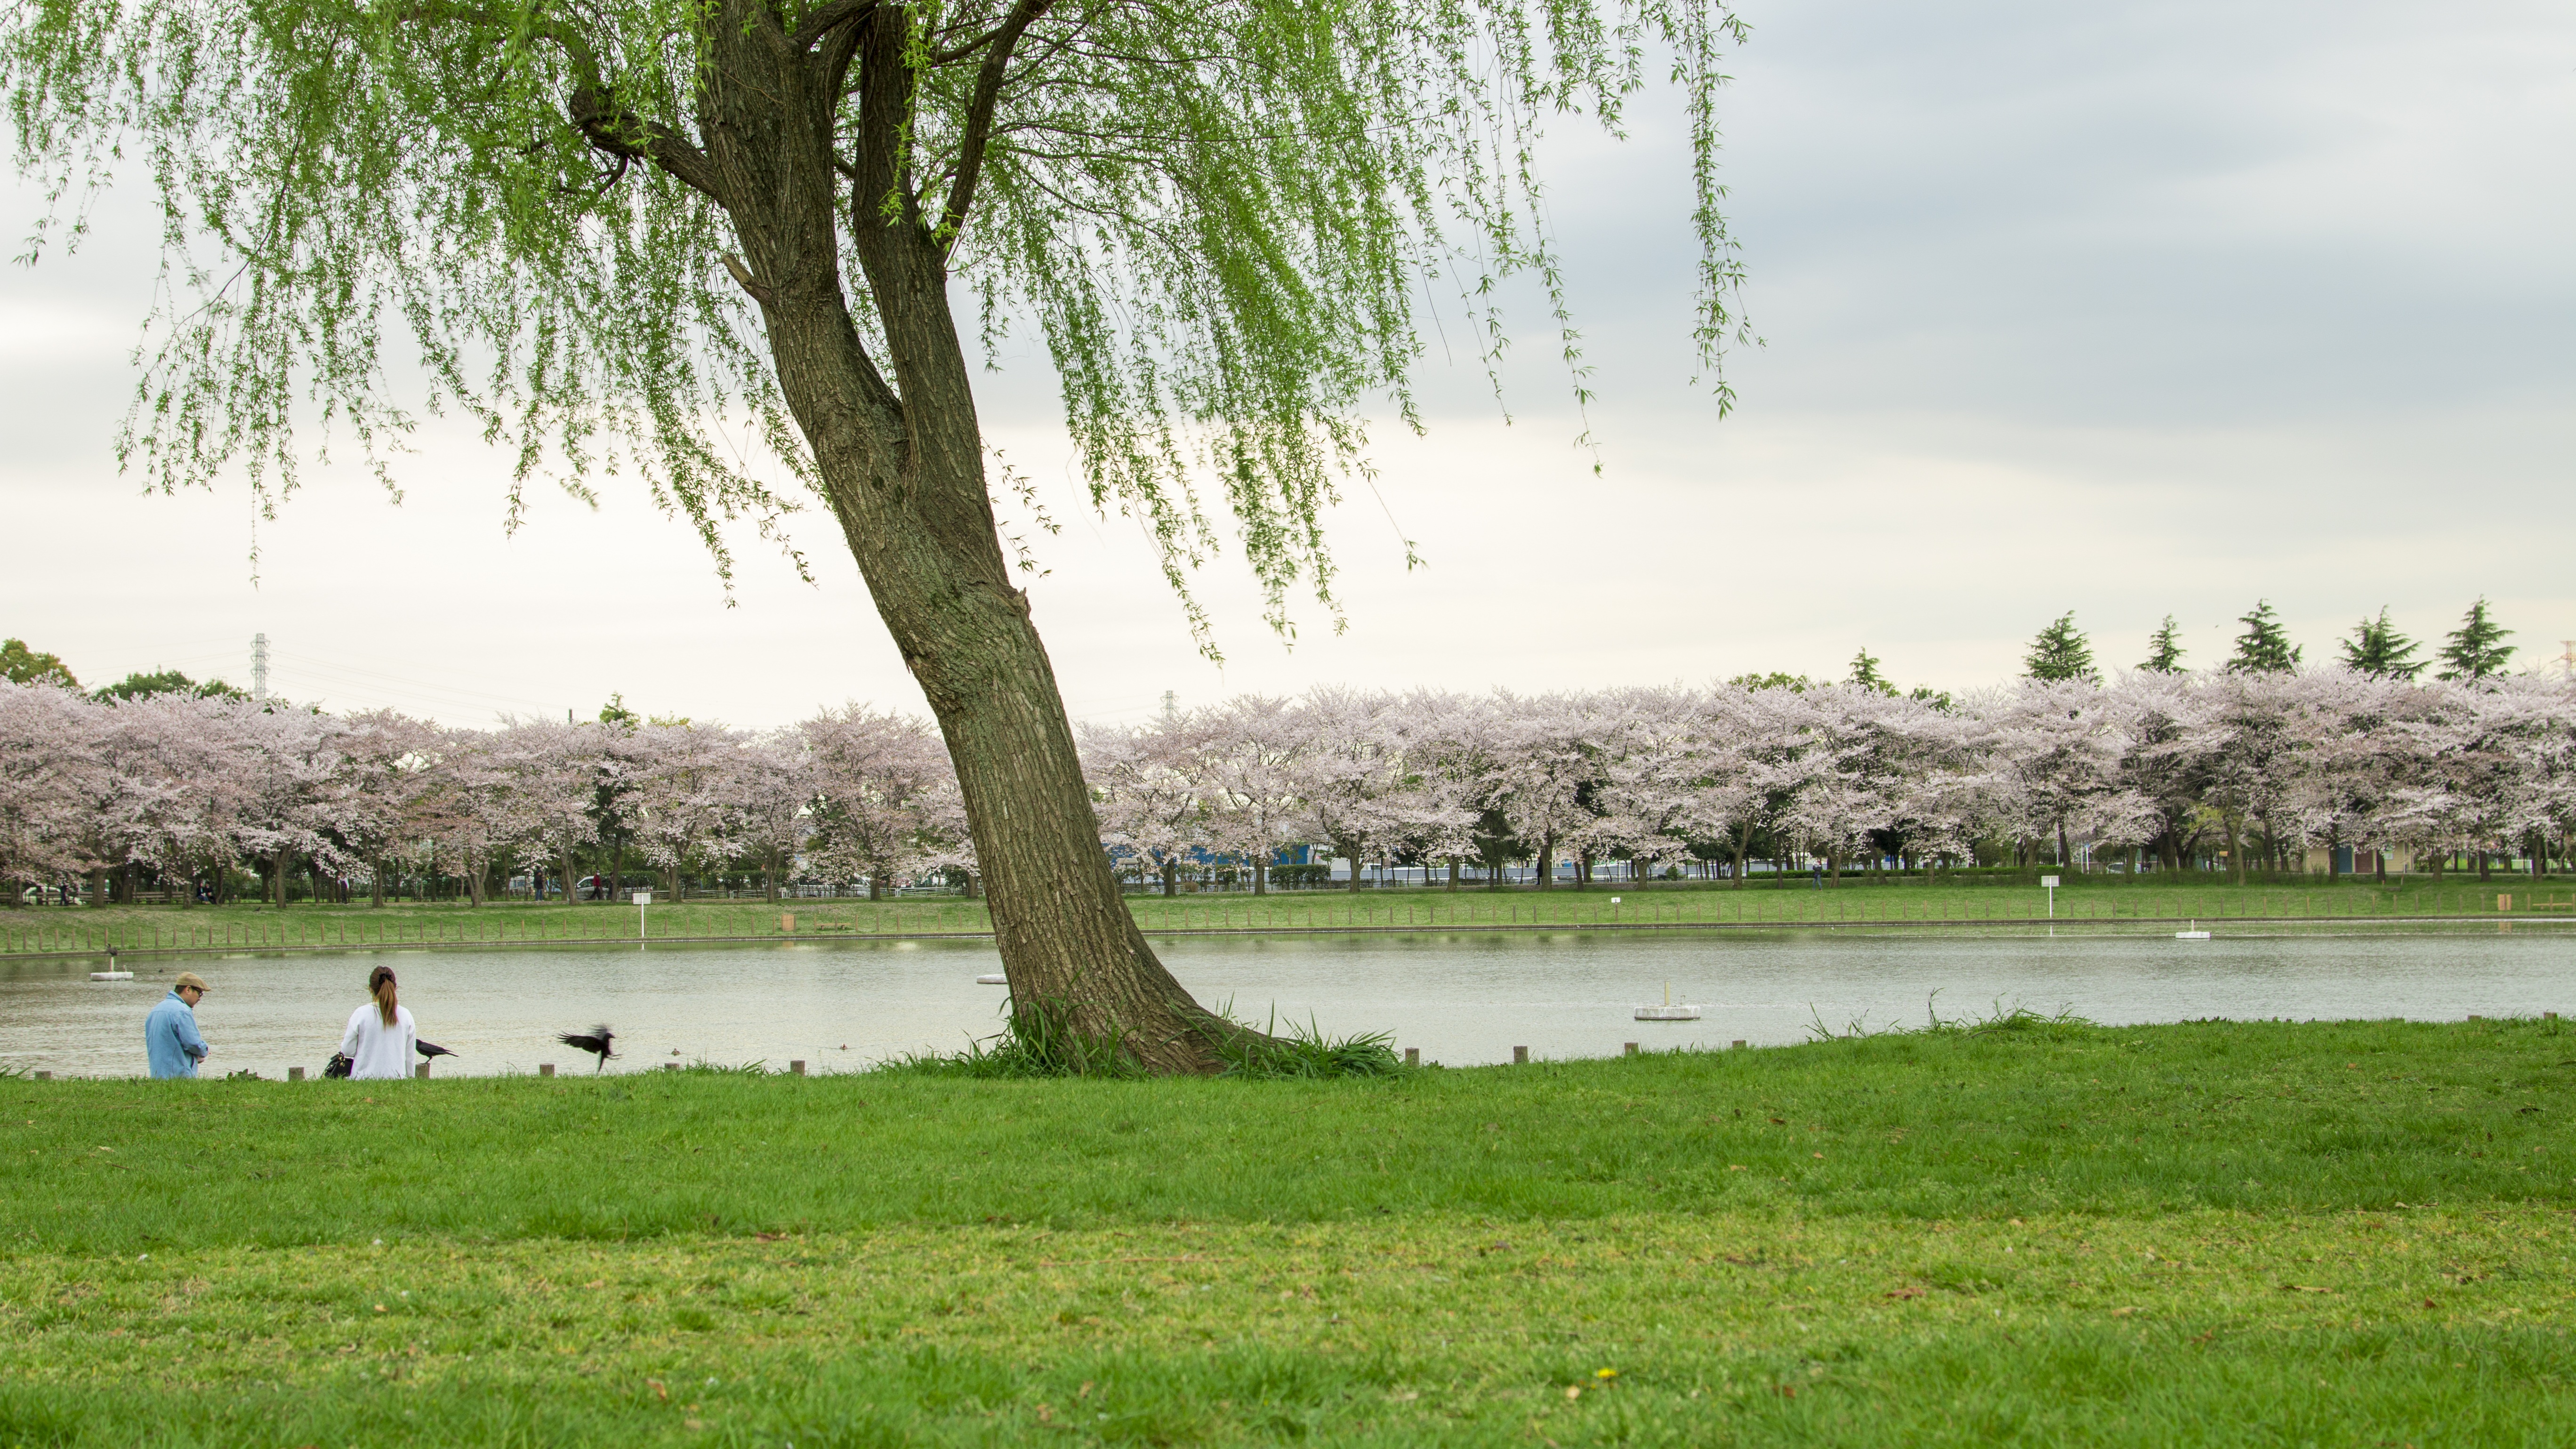
tree, water, grass, marsh, swamp, plant, meadow, lake, river, pond, spring, reflection, park, reservoir, willow, wetland, habitat, views, ecosystem, green grass, the scenery, rural area, natural environment, grass family, woody plant